Siberian ibex

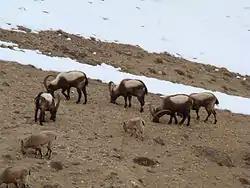
Herd of Siberian ibex

Siberian ibexes are large and heavily built goats, although individual sizes vary greatly. Males are between in shoulder height, and weigh between . Females are noticeably smaller, with heights between , and weights between . The nose is straight in profile, the neck short, and the back straight. The neck is also particularly thick and muscular in males, but much less so in females. Both sexes have beards, although the male's beard is more pronounced, and those of females are sometimes absent altogether. Both sexes also possess a large scent gland, about across, beneath the tail.